Alfonso Prat-Gay

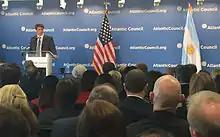
Minister Alfonso Prat-Gay takes part in meetings with the IMF and the World Bank, shortly after the end of the Argentine default.

Prat-Gay was appointed Minister of Treasury and Public Finance in December 2015, by the new President Mauricio Macri.